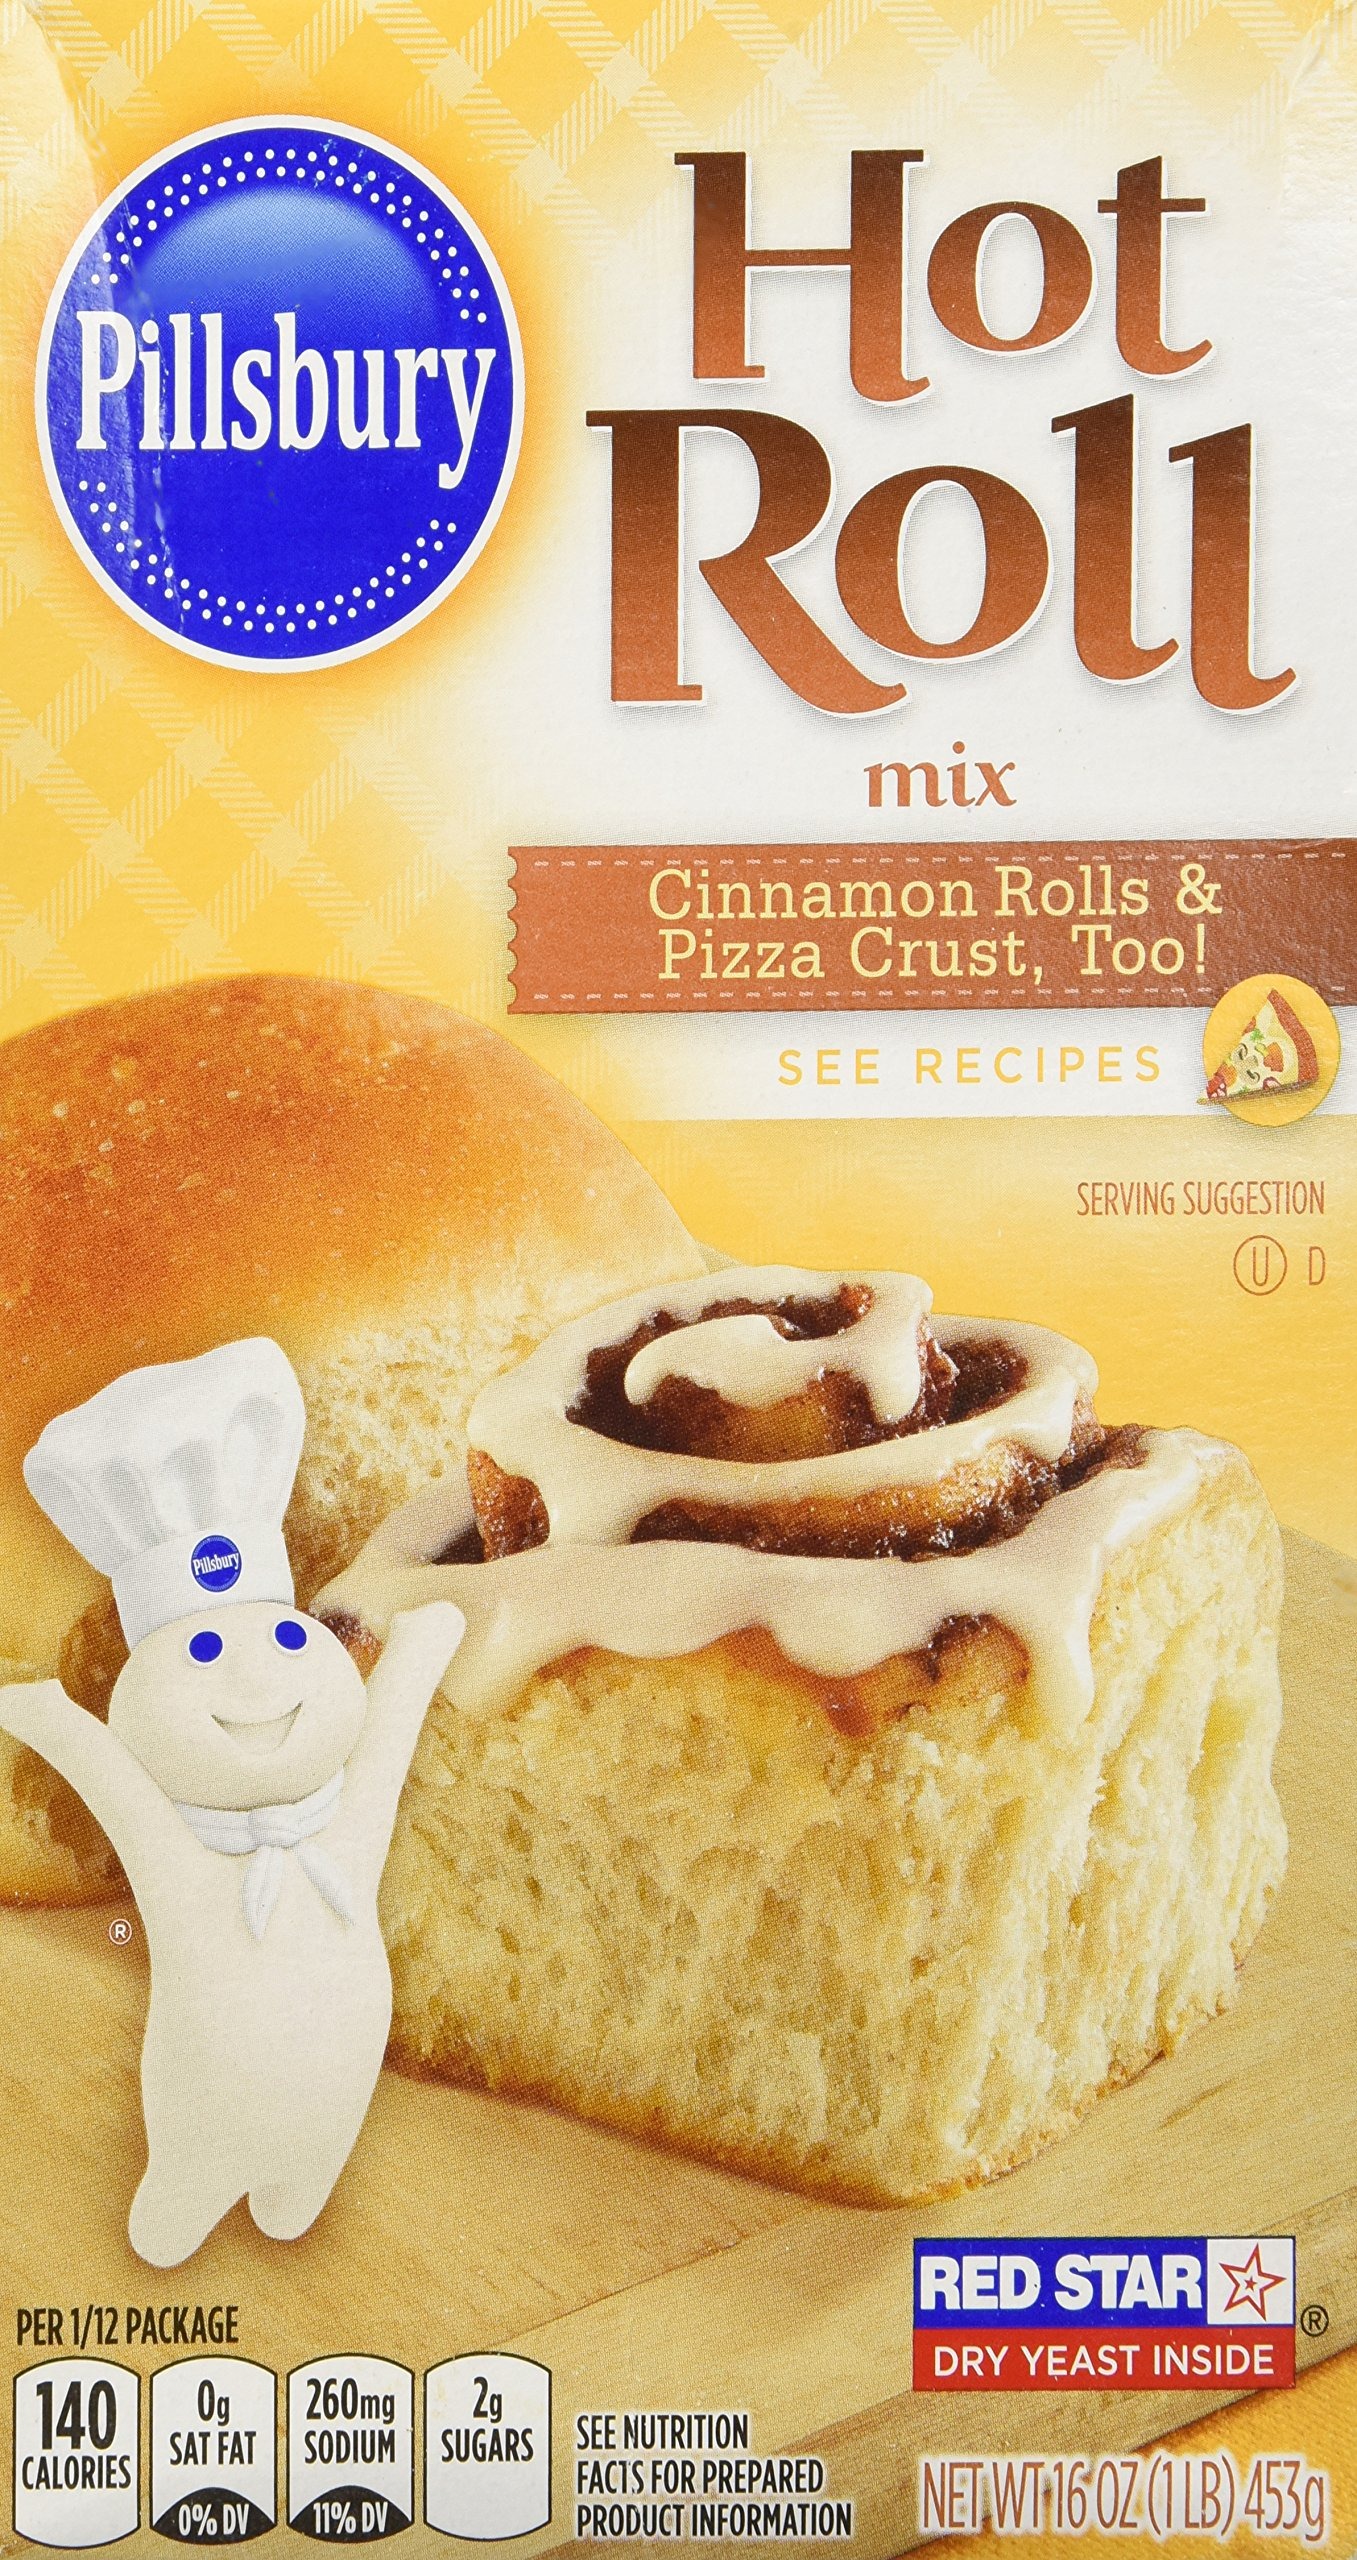
Item Name: Pillsbury Hot Roll Mix
Bullet Point 1: Pillsbury
Bullet Point 2: Specialty Hot Roll Mix
Bullet Point 3: 16oz Bo
Bullet Point 4: Pack of 2
Value: nan
Unit: None

Price: 16.98